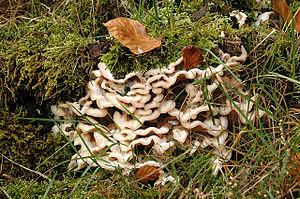
Merulius tremellosus, de son nom vernaculaire, la mérule tremblante ou tremblotante, est un champignon saprophyte non comestible, de consistance flexible et molle et parfois responsable de la destruction des bois de charpente de maisons anciennes. Il fait partie du genre Merulius dans la famille des Meruliaceae de l'ordre des Polyporales.
Merulius est un genre de champignons basidiomycètes non comestibles de la famille des Meruliaceae.
Les Meruliaceae sont une famille de champignons basidiomycètes de l'ordre des Polyporales.